Qubes OS

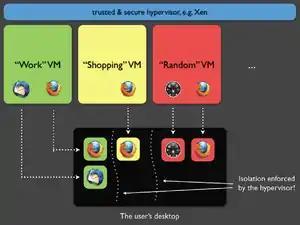
Security domains scheme

The assumption is that there can be no perfect, bug-free desktop environment: such an environment counts millions of lines of code and billions of software/hardware interactions. One critical bug in any of these interactions may be enough for malicious software to take control of a machine.